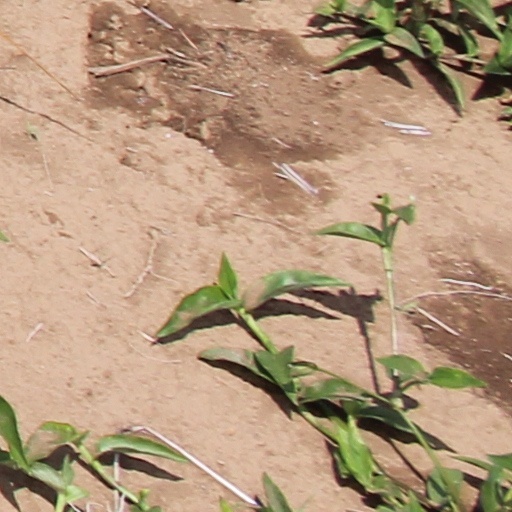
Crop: wheat